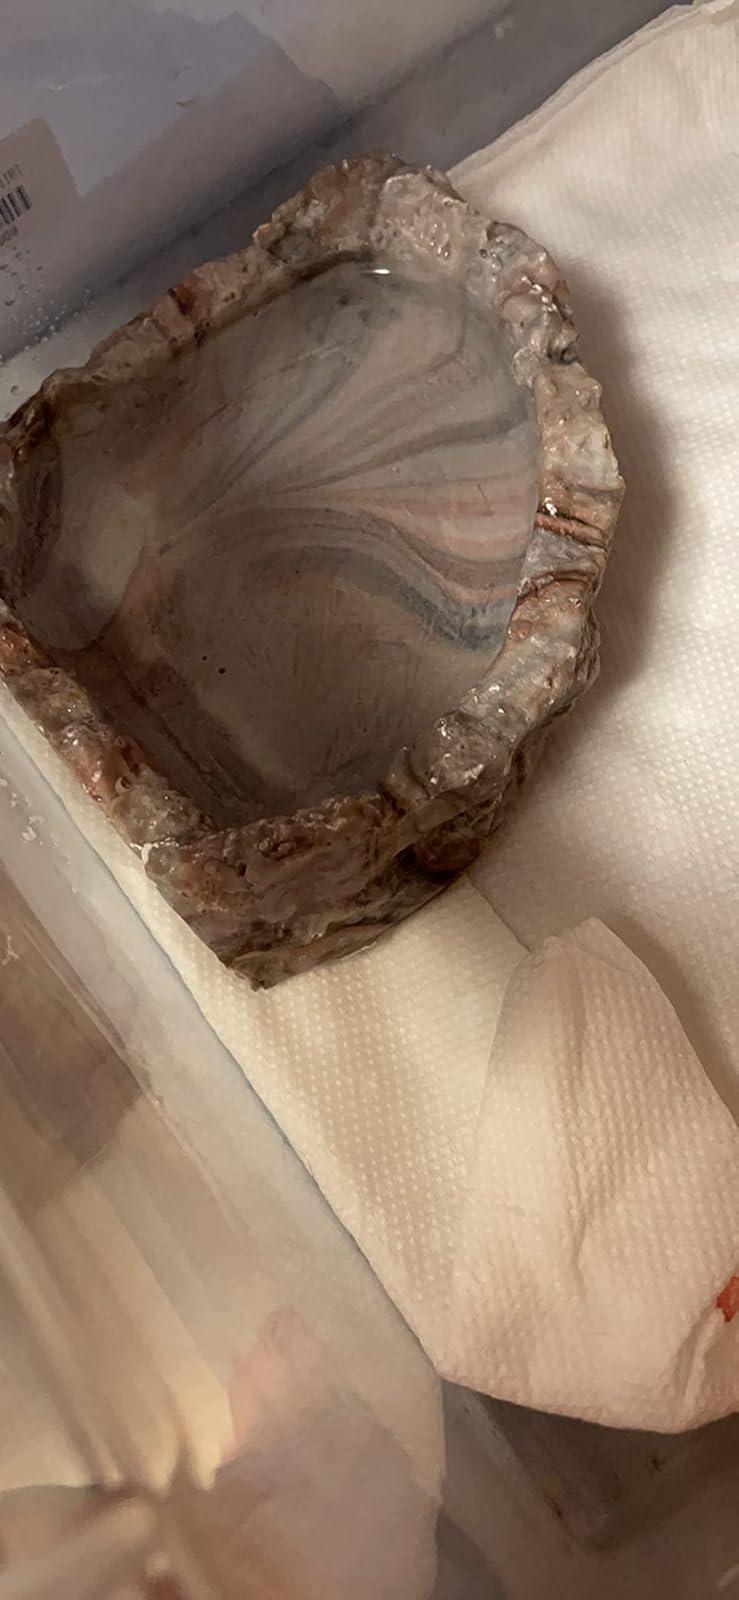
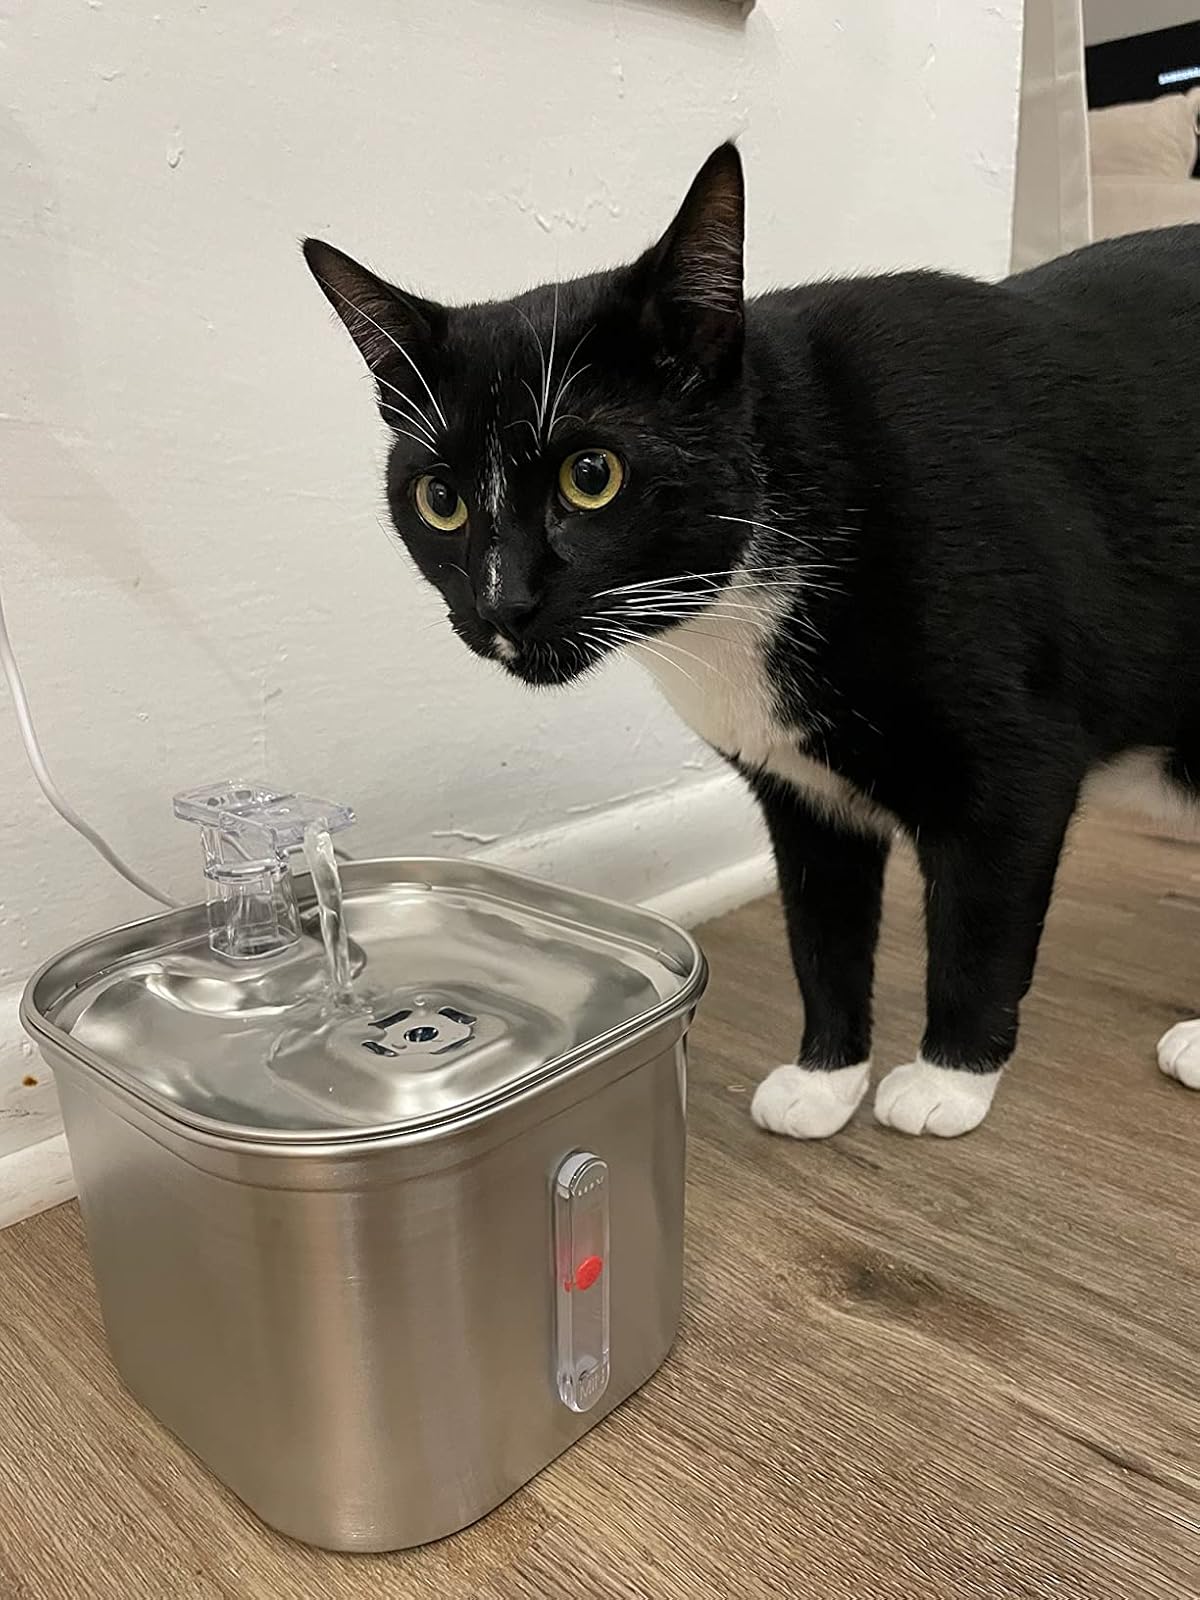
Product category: items_bowl
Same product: no